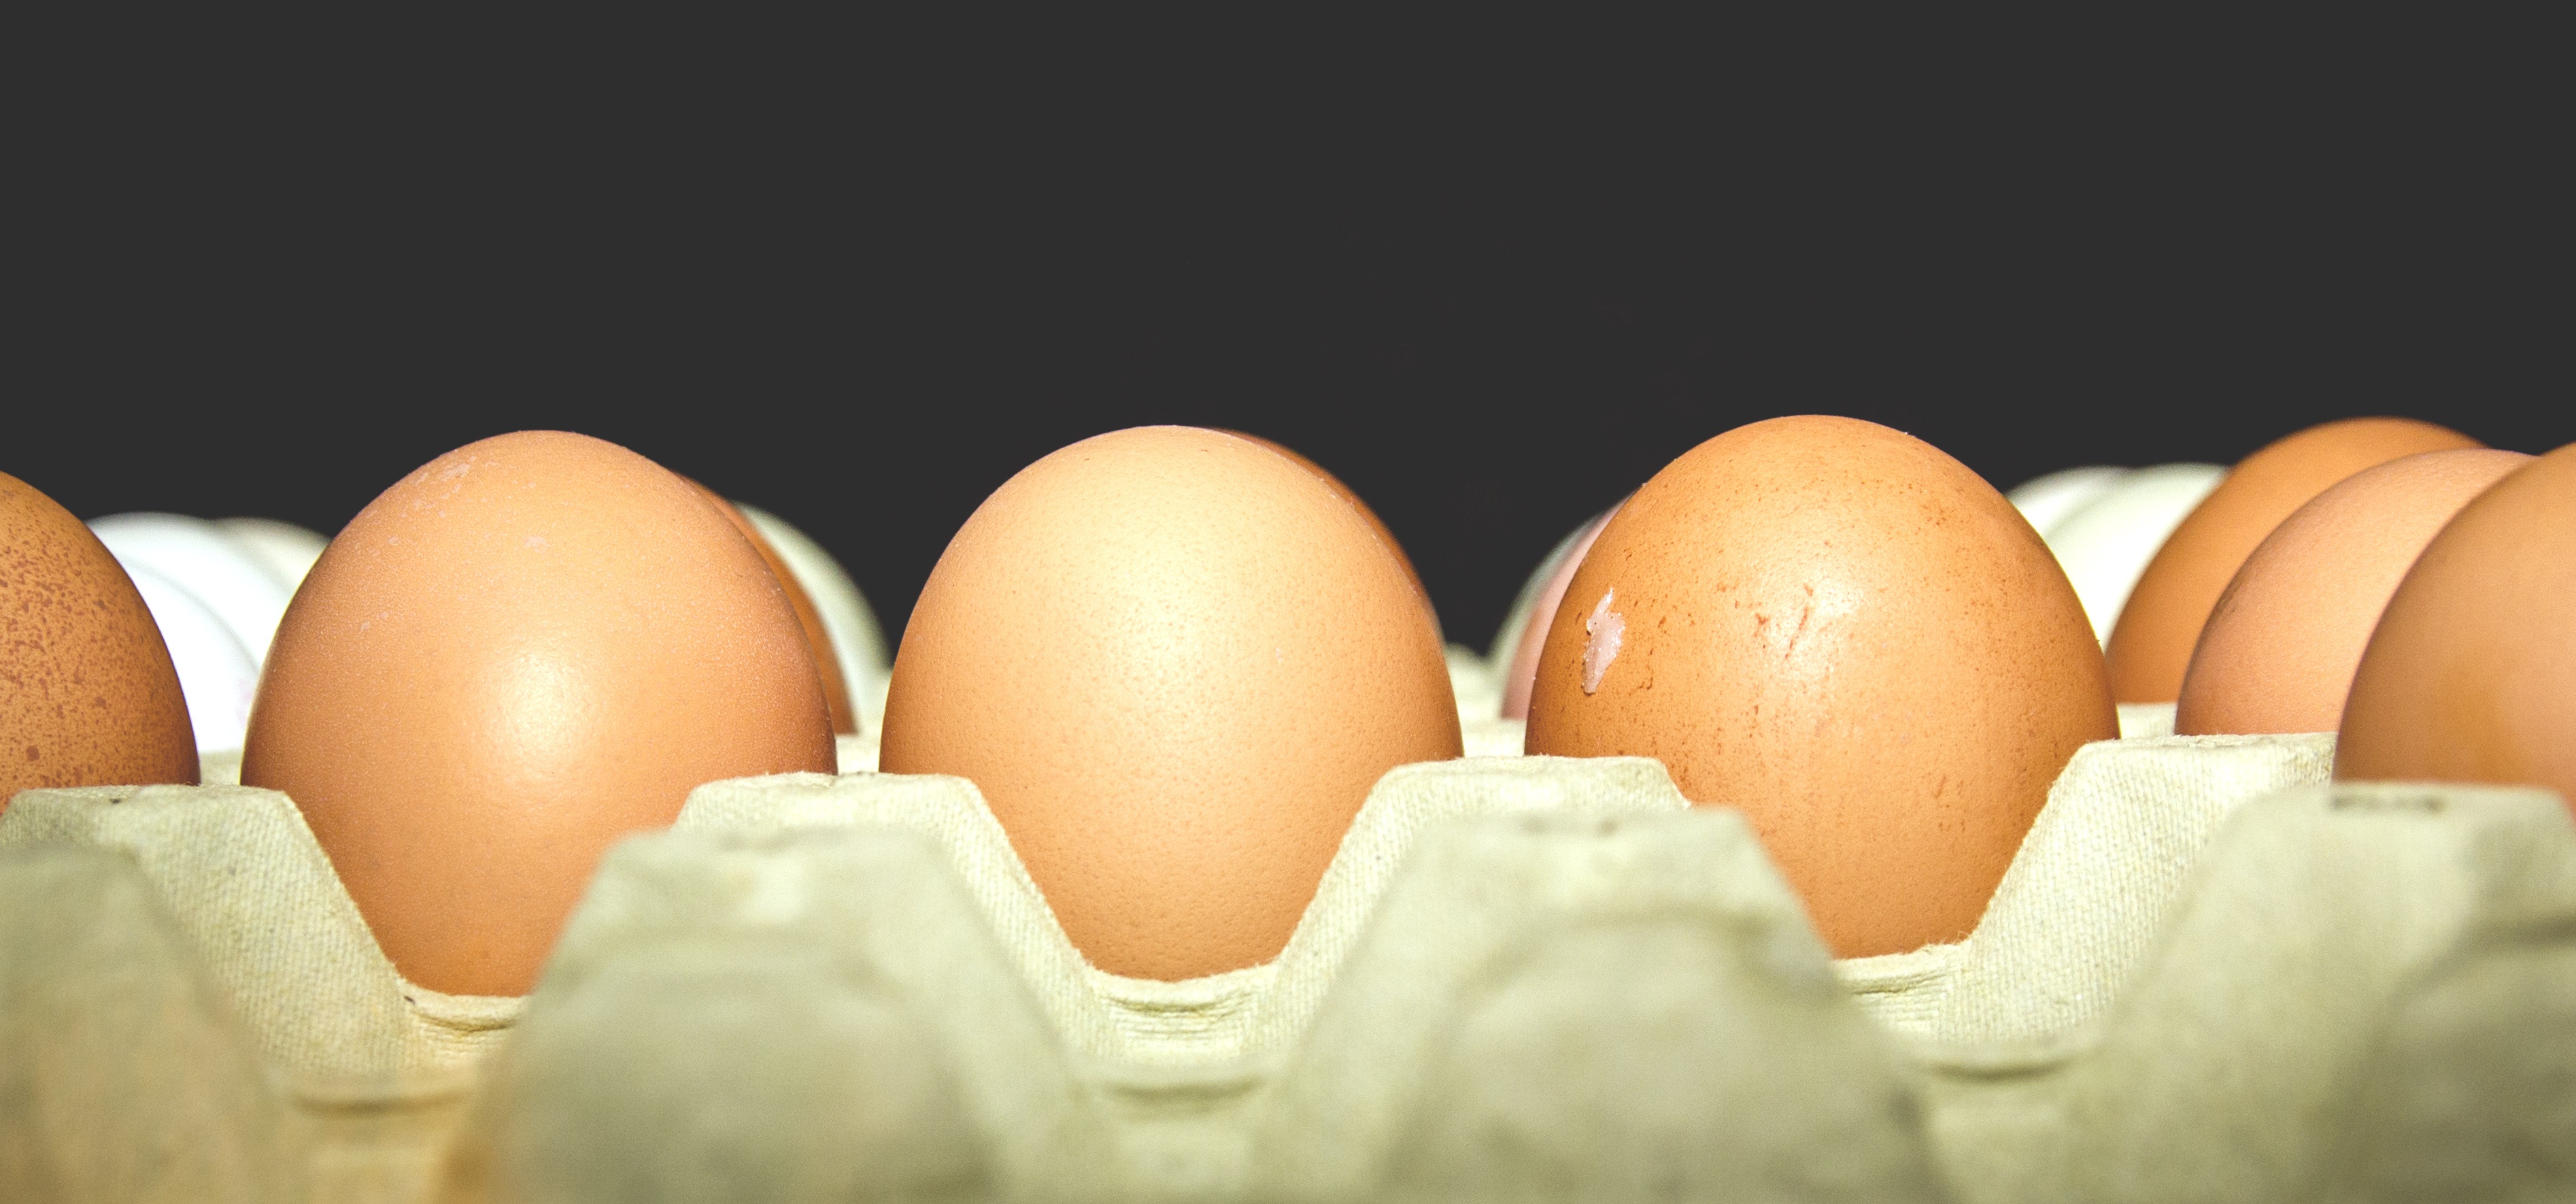
hand, food, healthy, egg, close up, product, eggs, carton, organic, dozen, protein, eggshell, animal source foods